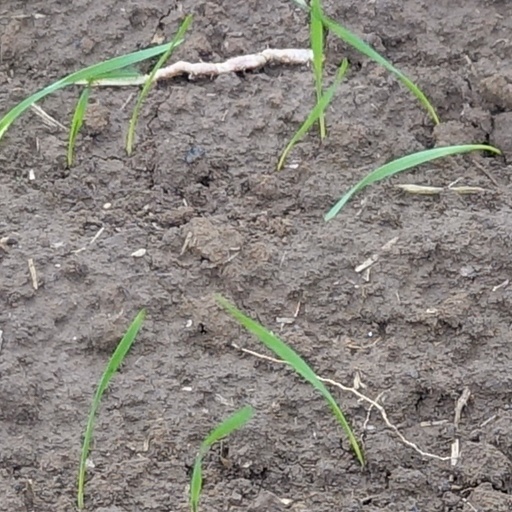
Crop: wheat